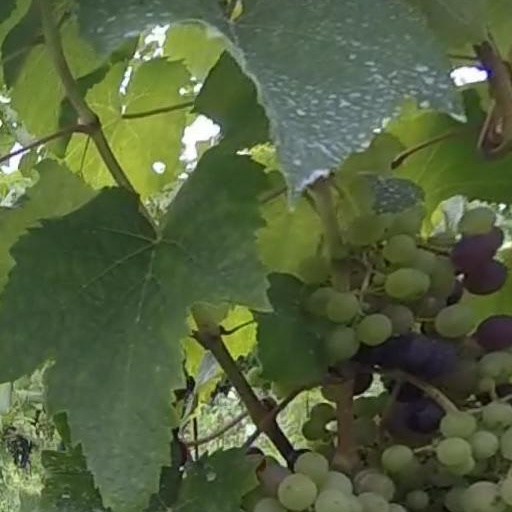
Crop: grape